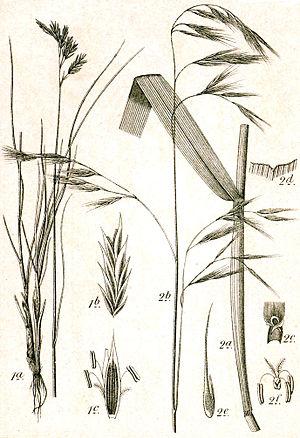
Festuca gigantea, la fétuque géante, est une espèce de plantes herbacées du genre Festuca et de la famille des Poaceae.